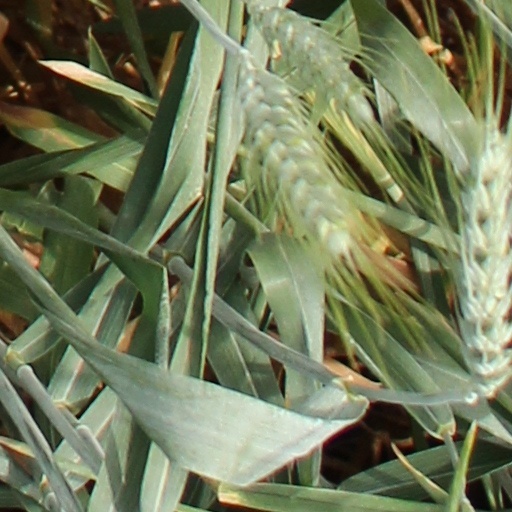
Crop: wheat